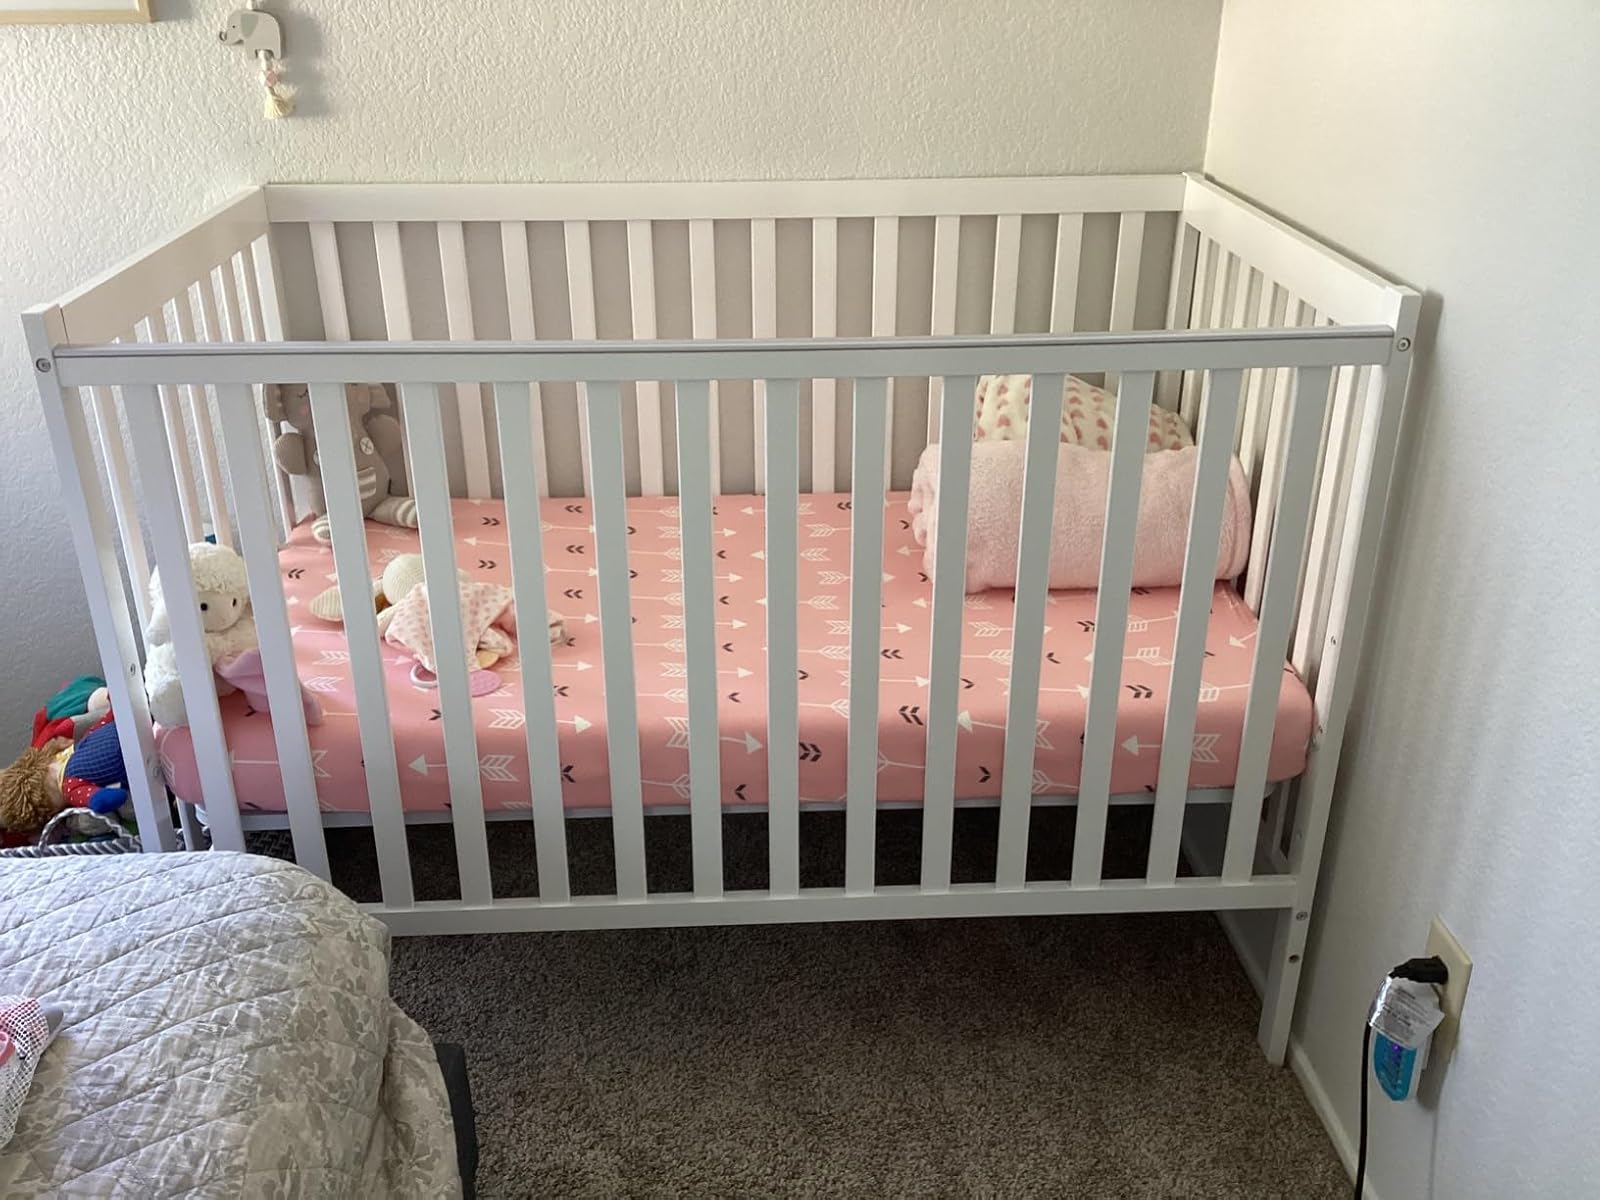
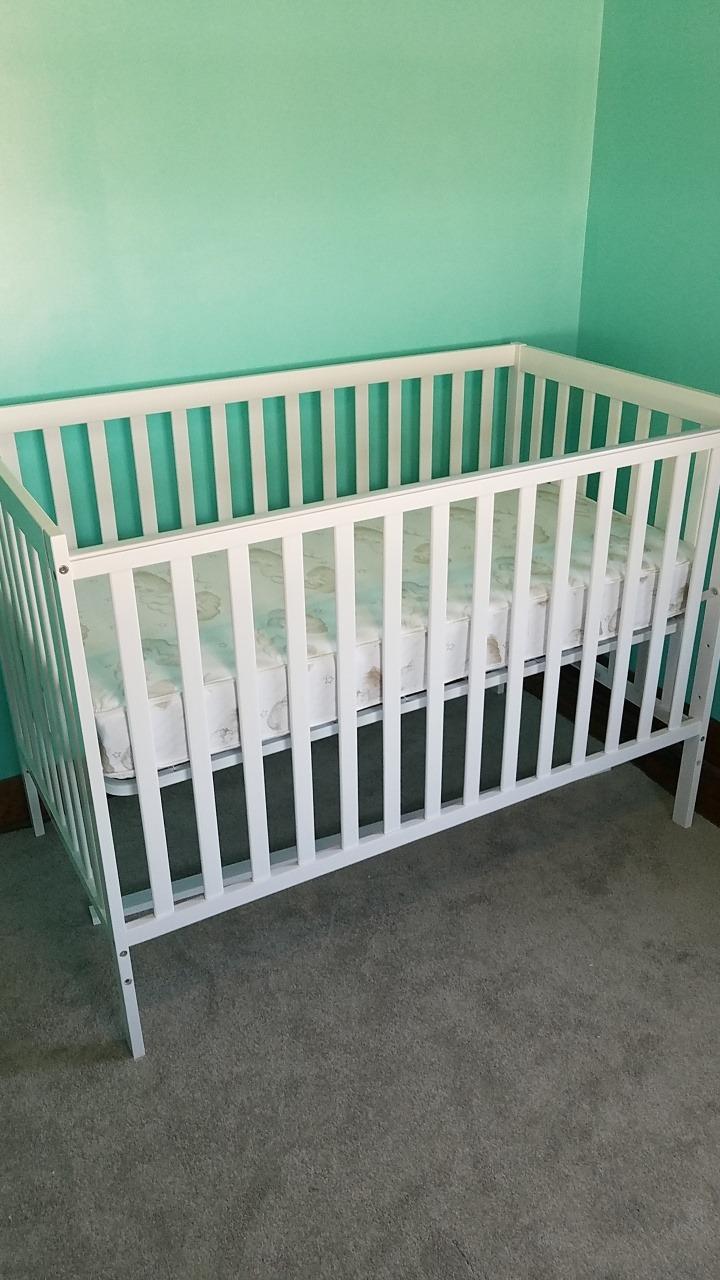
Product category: products_crib
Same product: yes